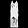
Label: Dress